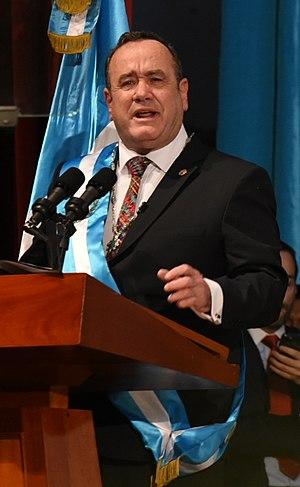
Alejandro Giammattei Falla, né le 9 mars 1956 à Guatemala, est un homme d'État guatémaltèque. Directeur du système pénitentiaire de 2005 à 2007, il est candidat aux élections présidentielles de 2007, 2011, 2015 et 2019. À la tête du parti Vamos, il est élu président de la République à l'issue du second tour de cette dernière élection.